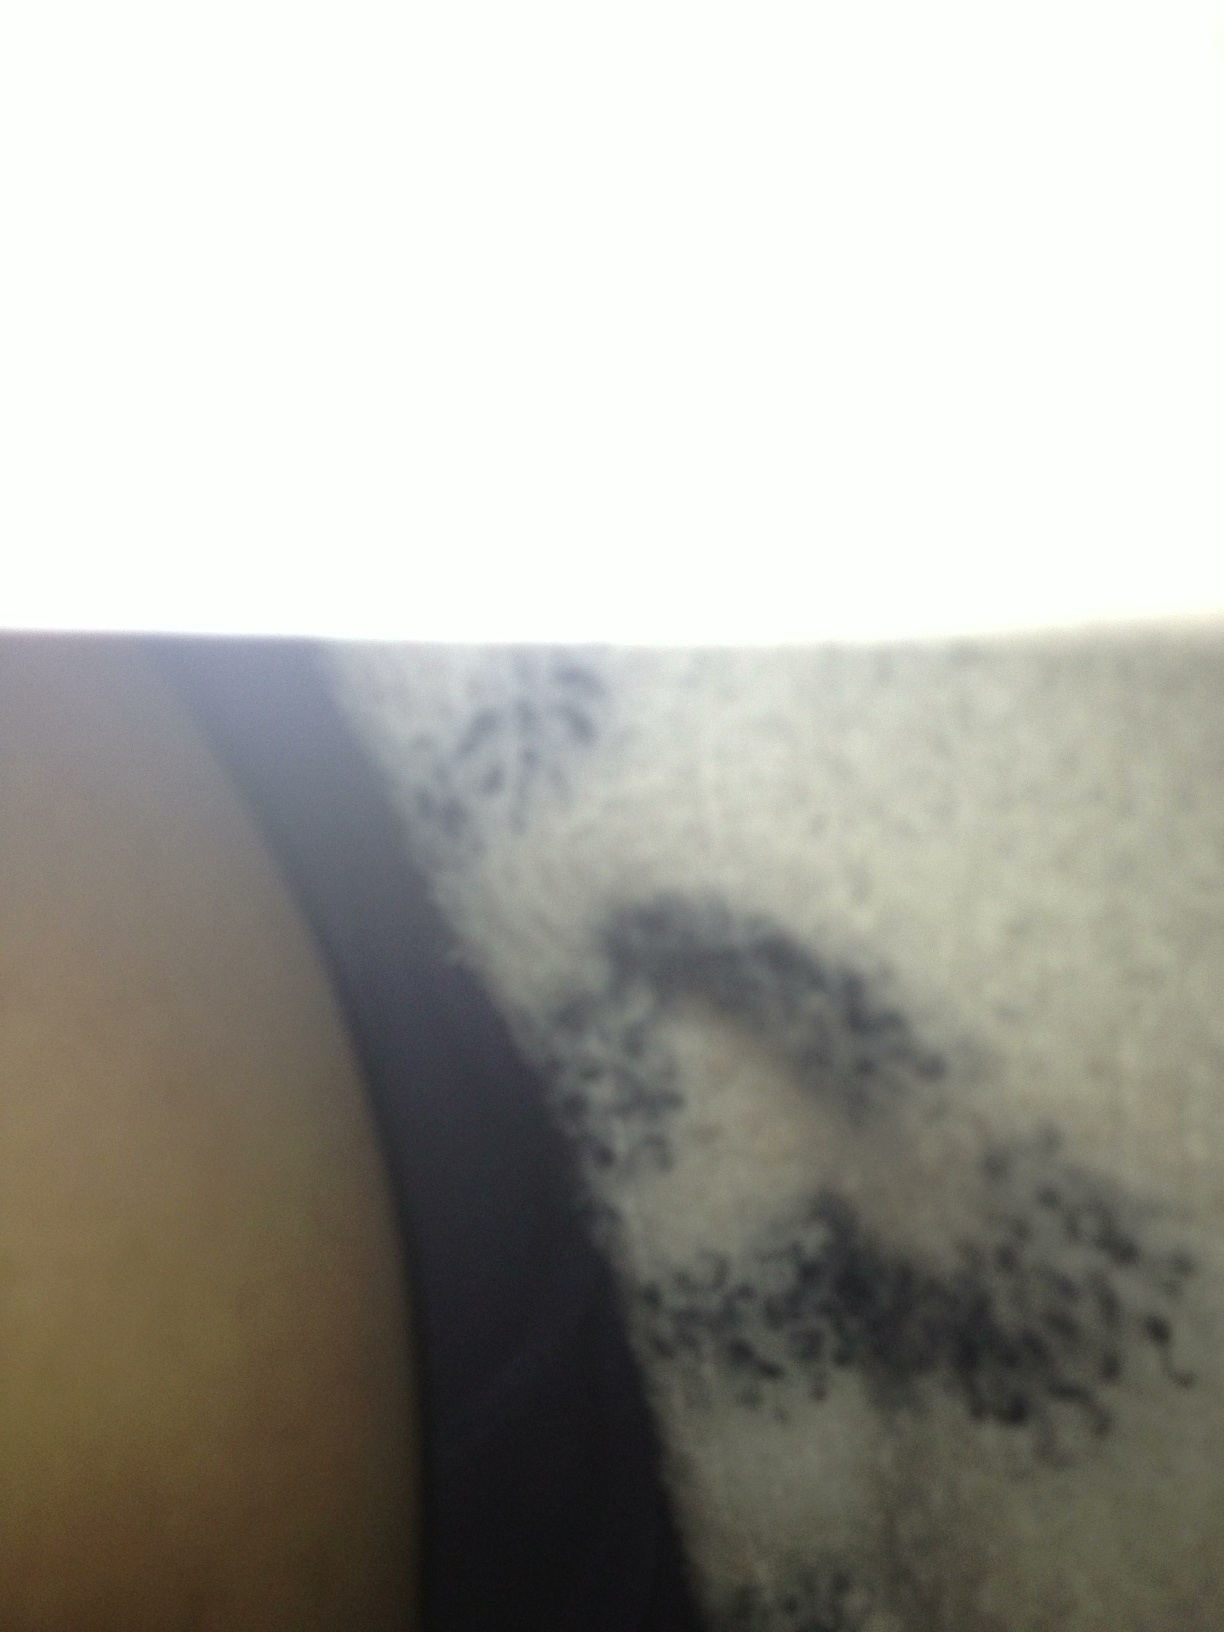Question: Tell me how much is this tag shirt?
Answer: unanswerable